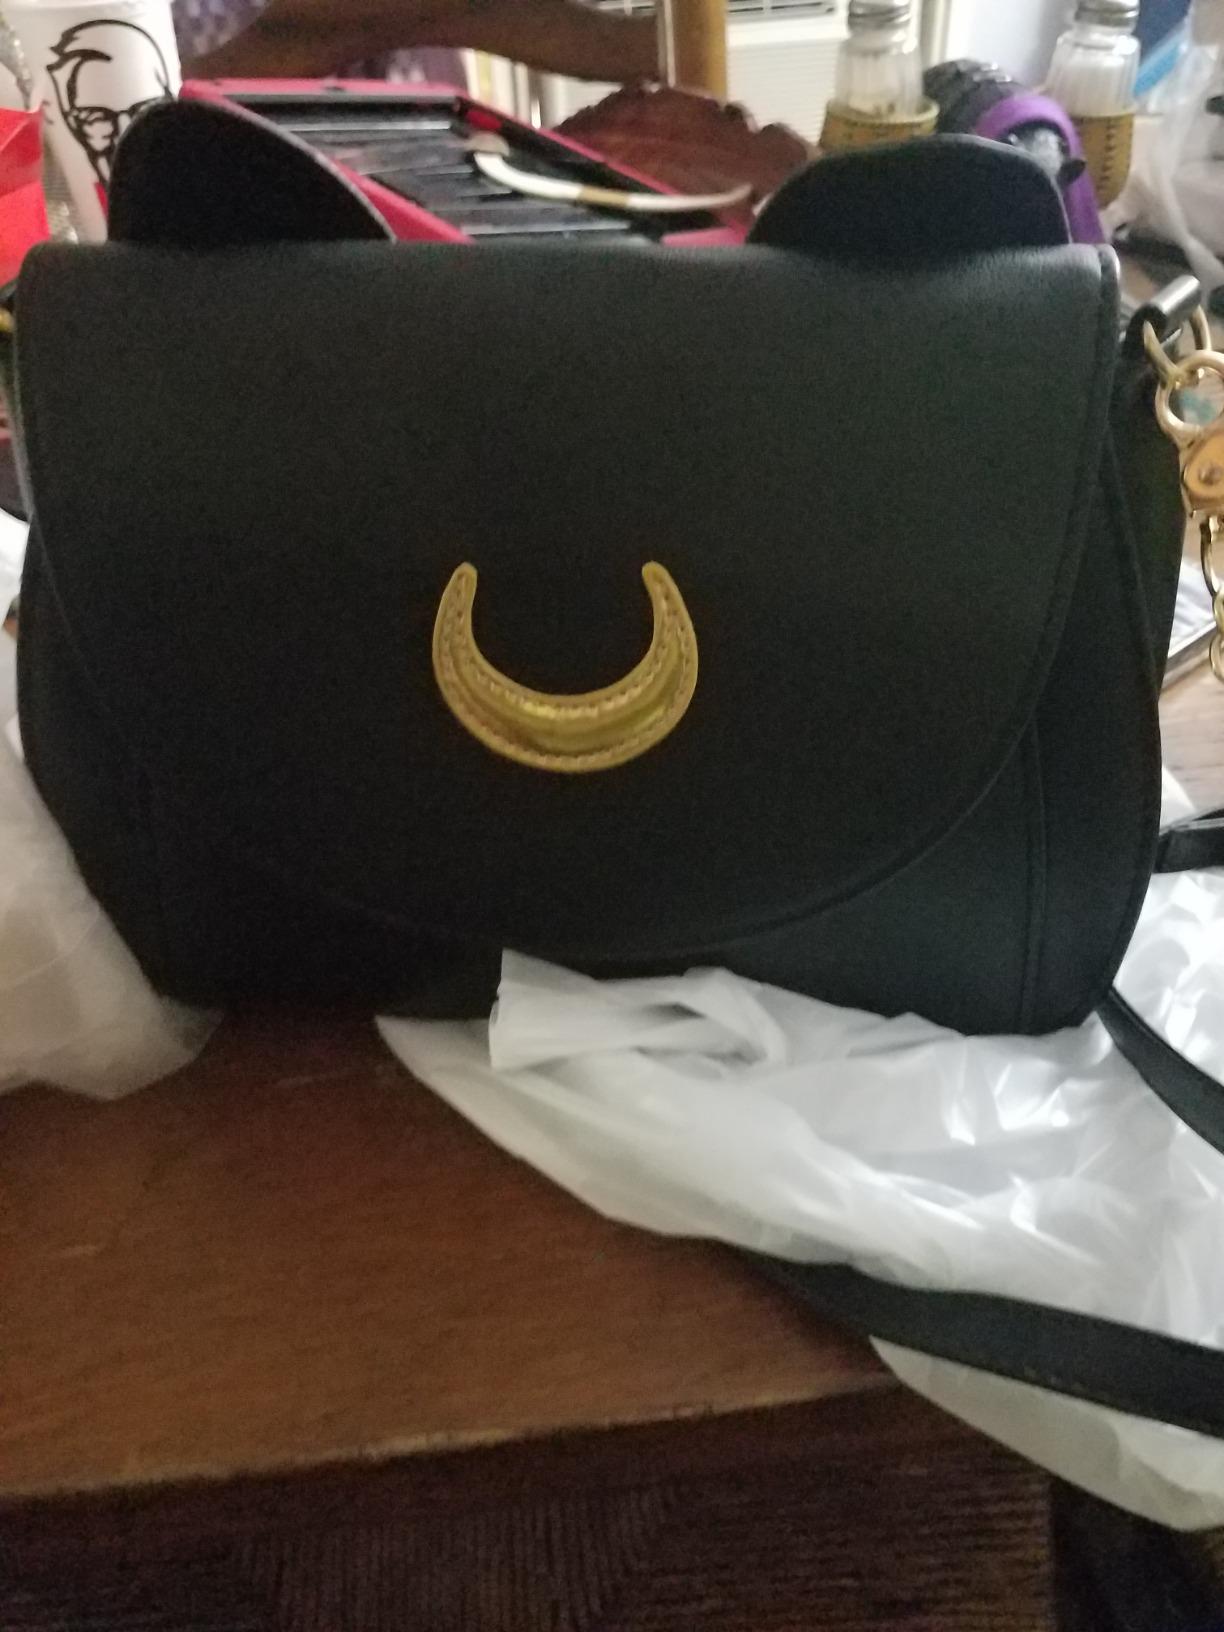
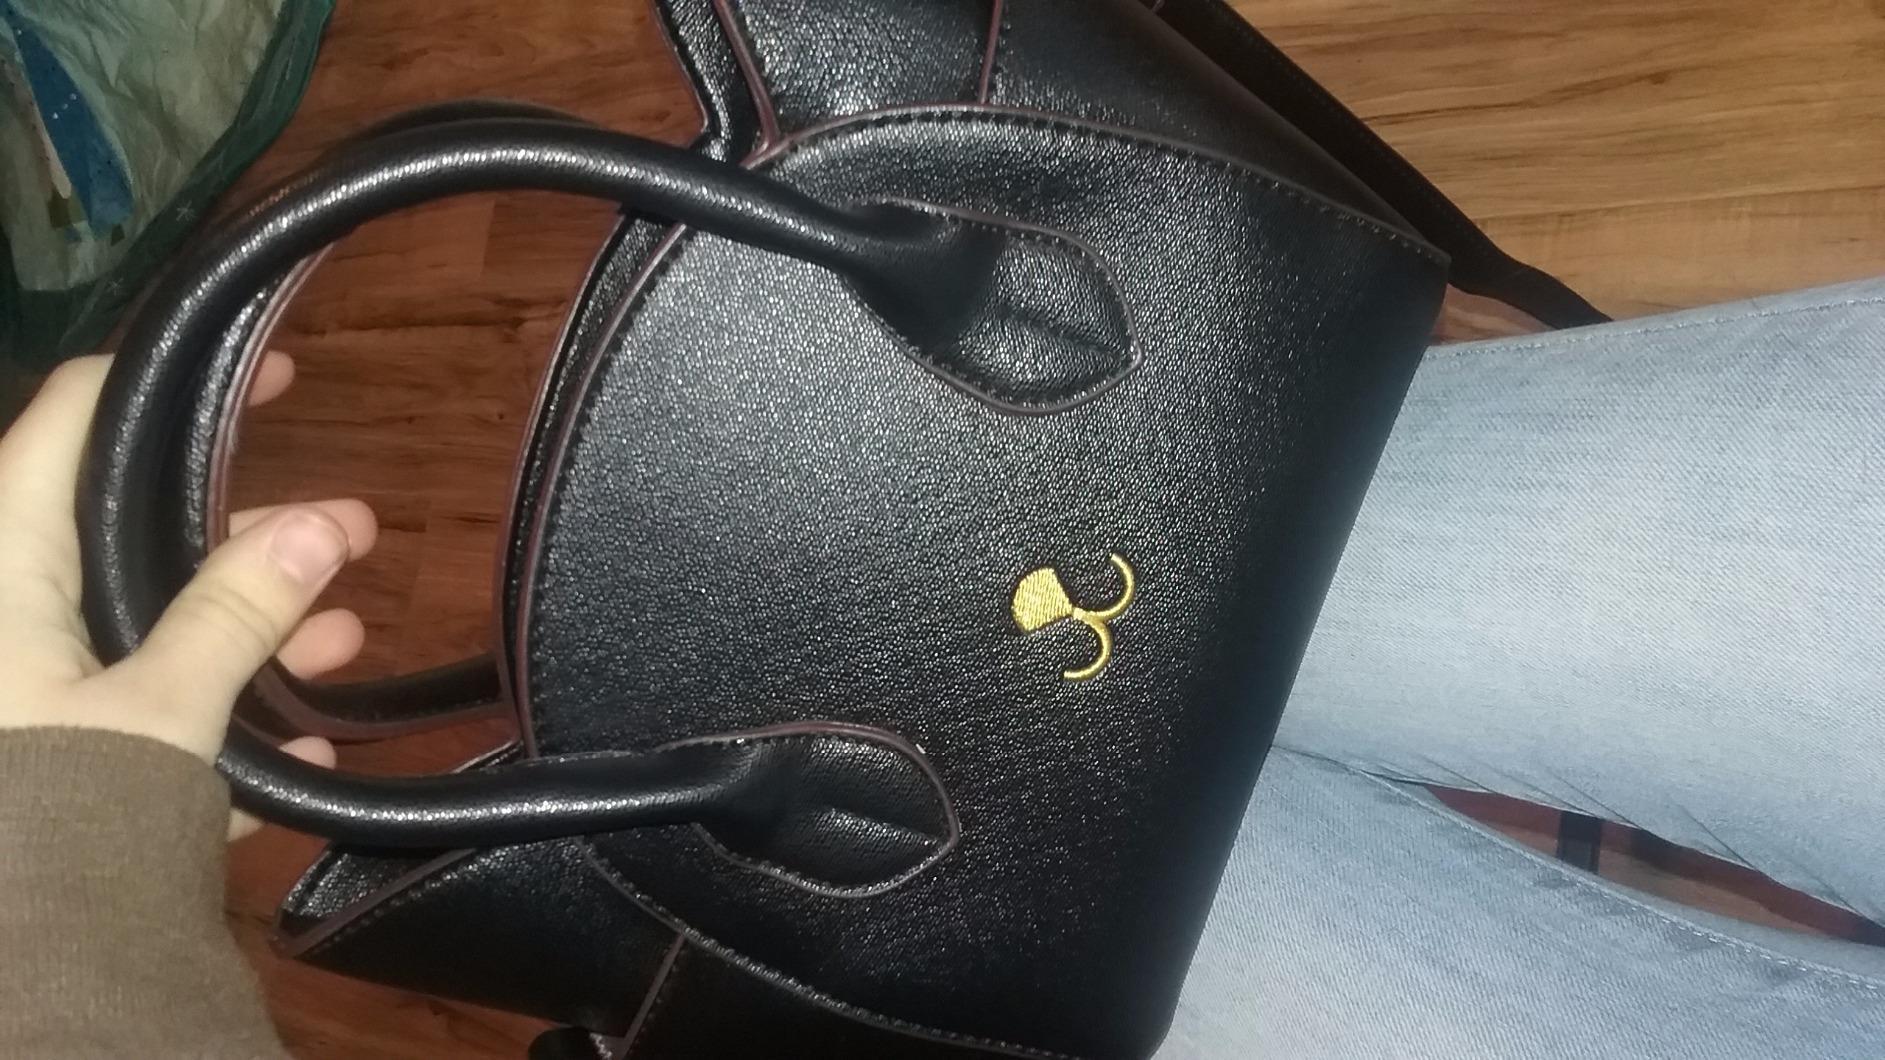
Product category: accessories_handbag
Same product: no